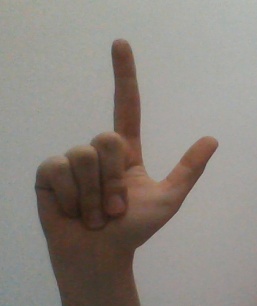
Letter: laam